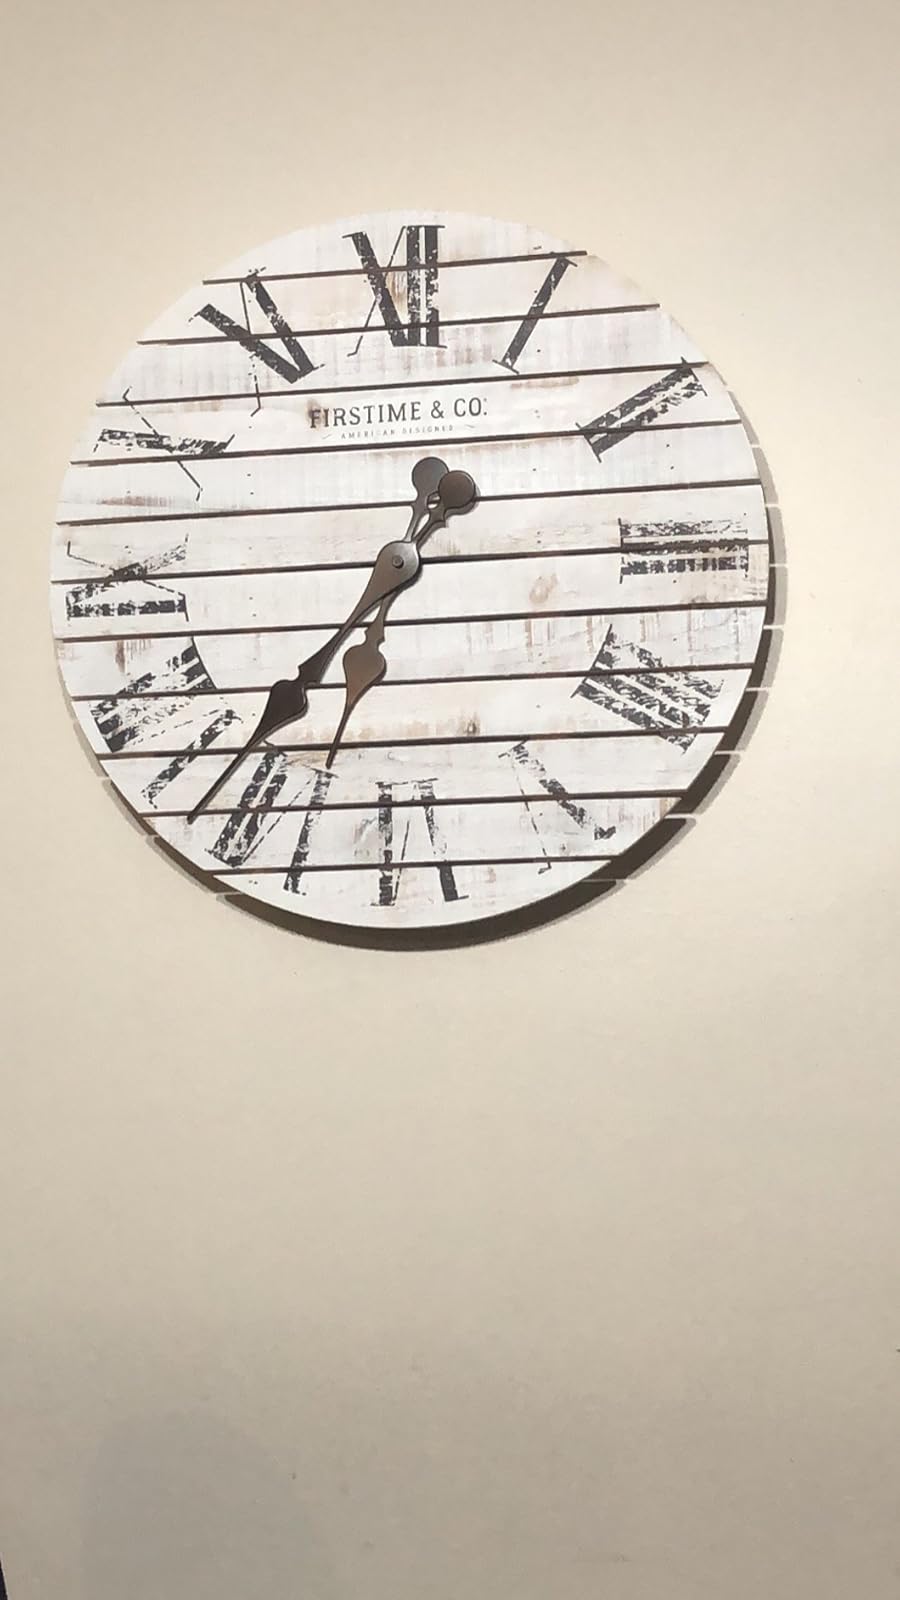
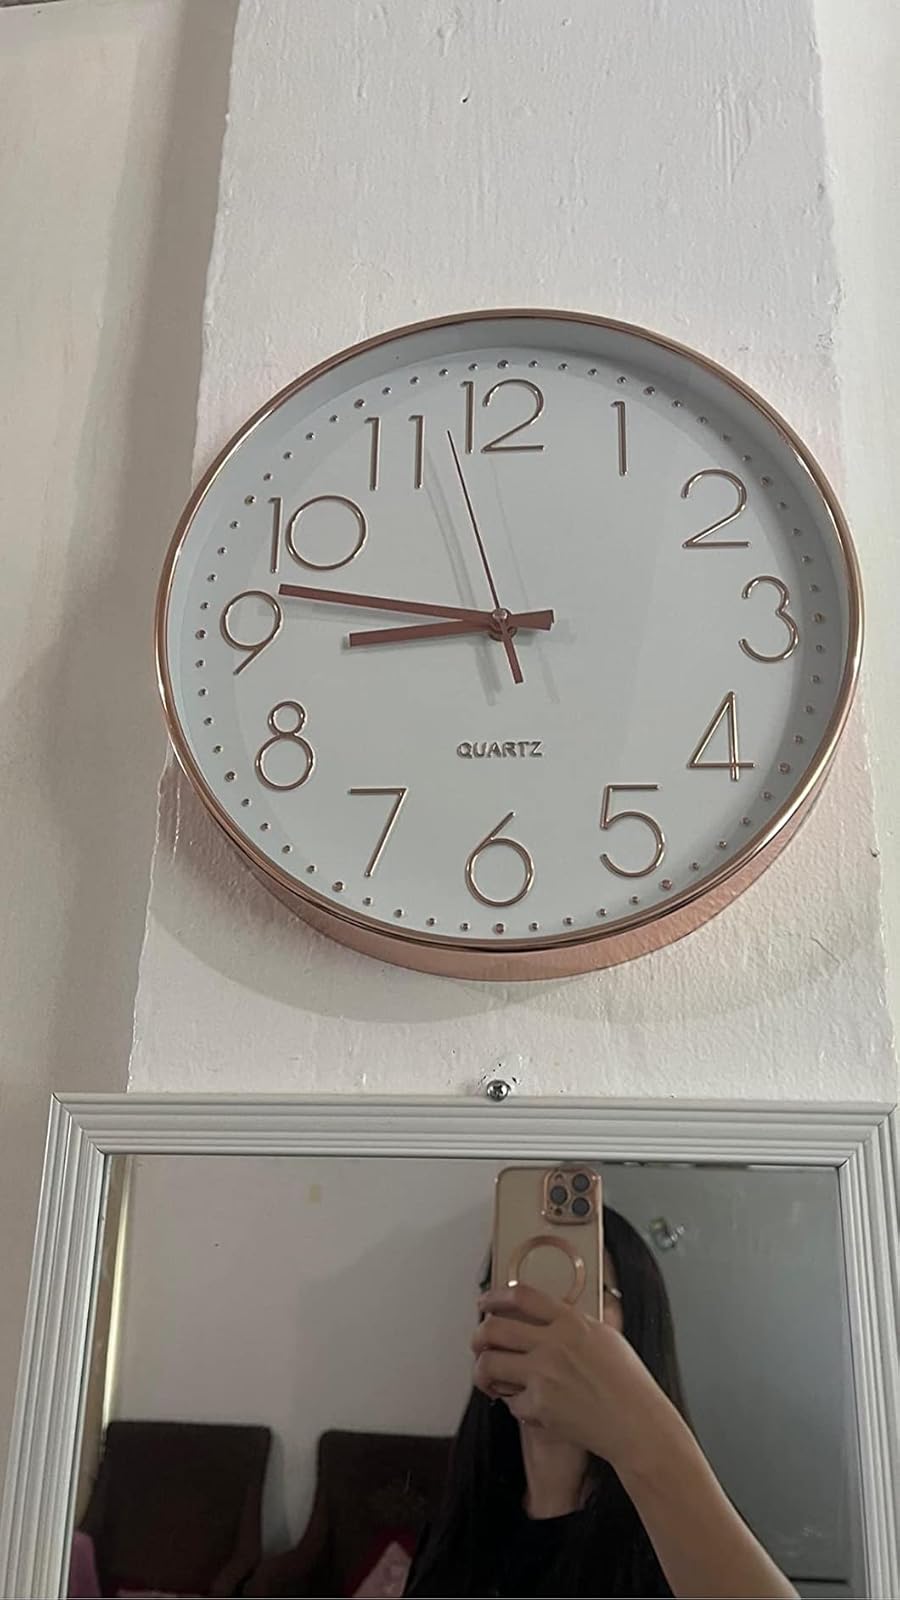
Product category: clock
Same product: no